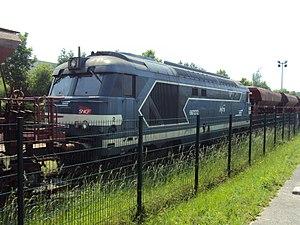
BB67272 et sa rame de Ballast stationnee a Lizy sur ourcq